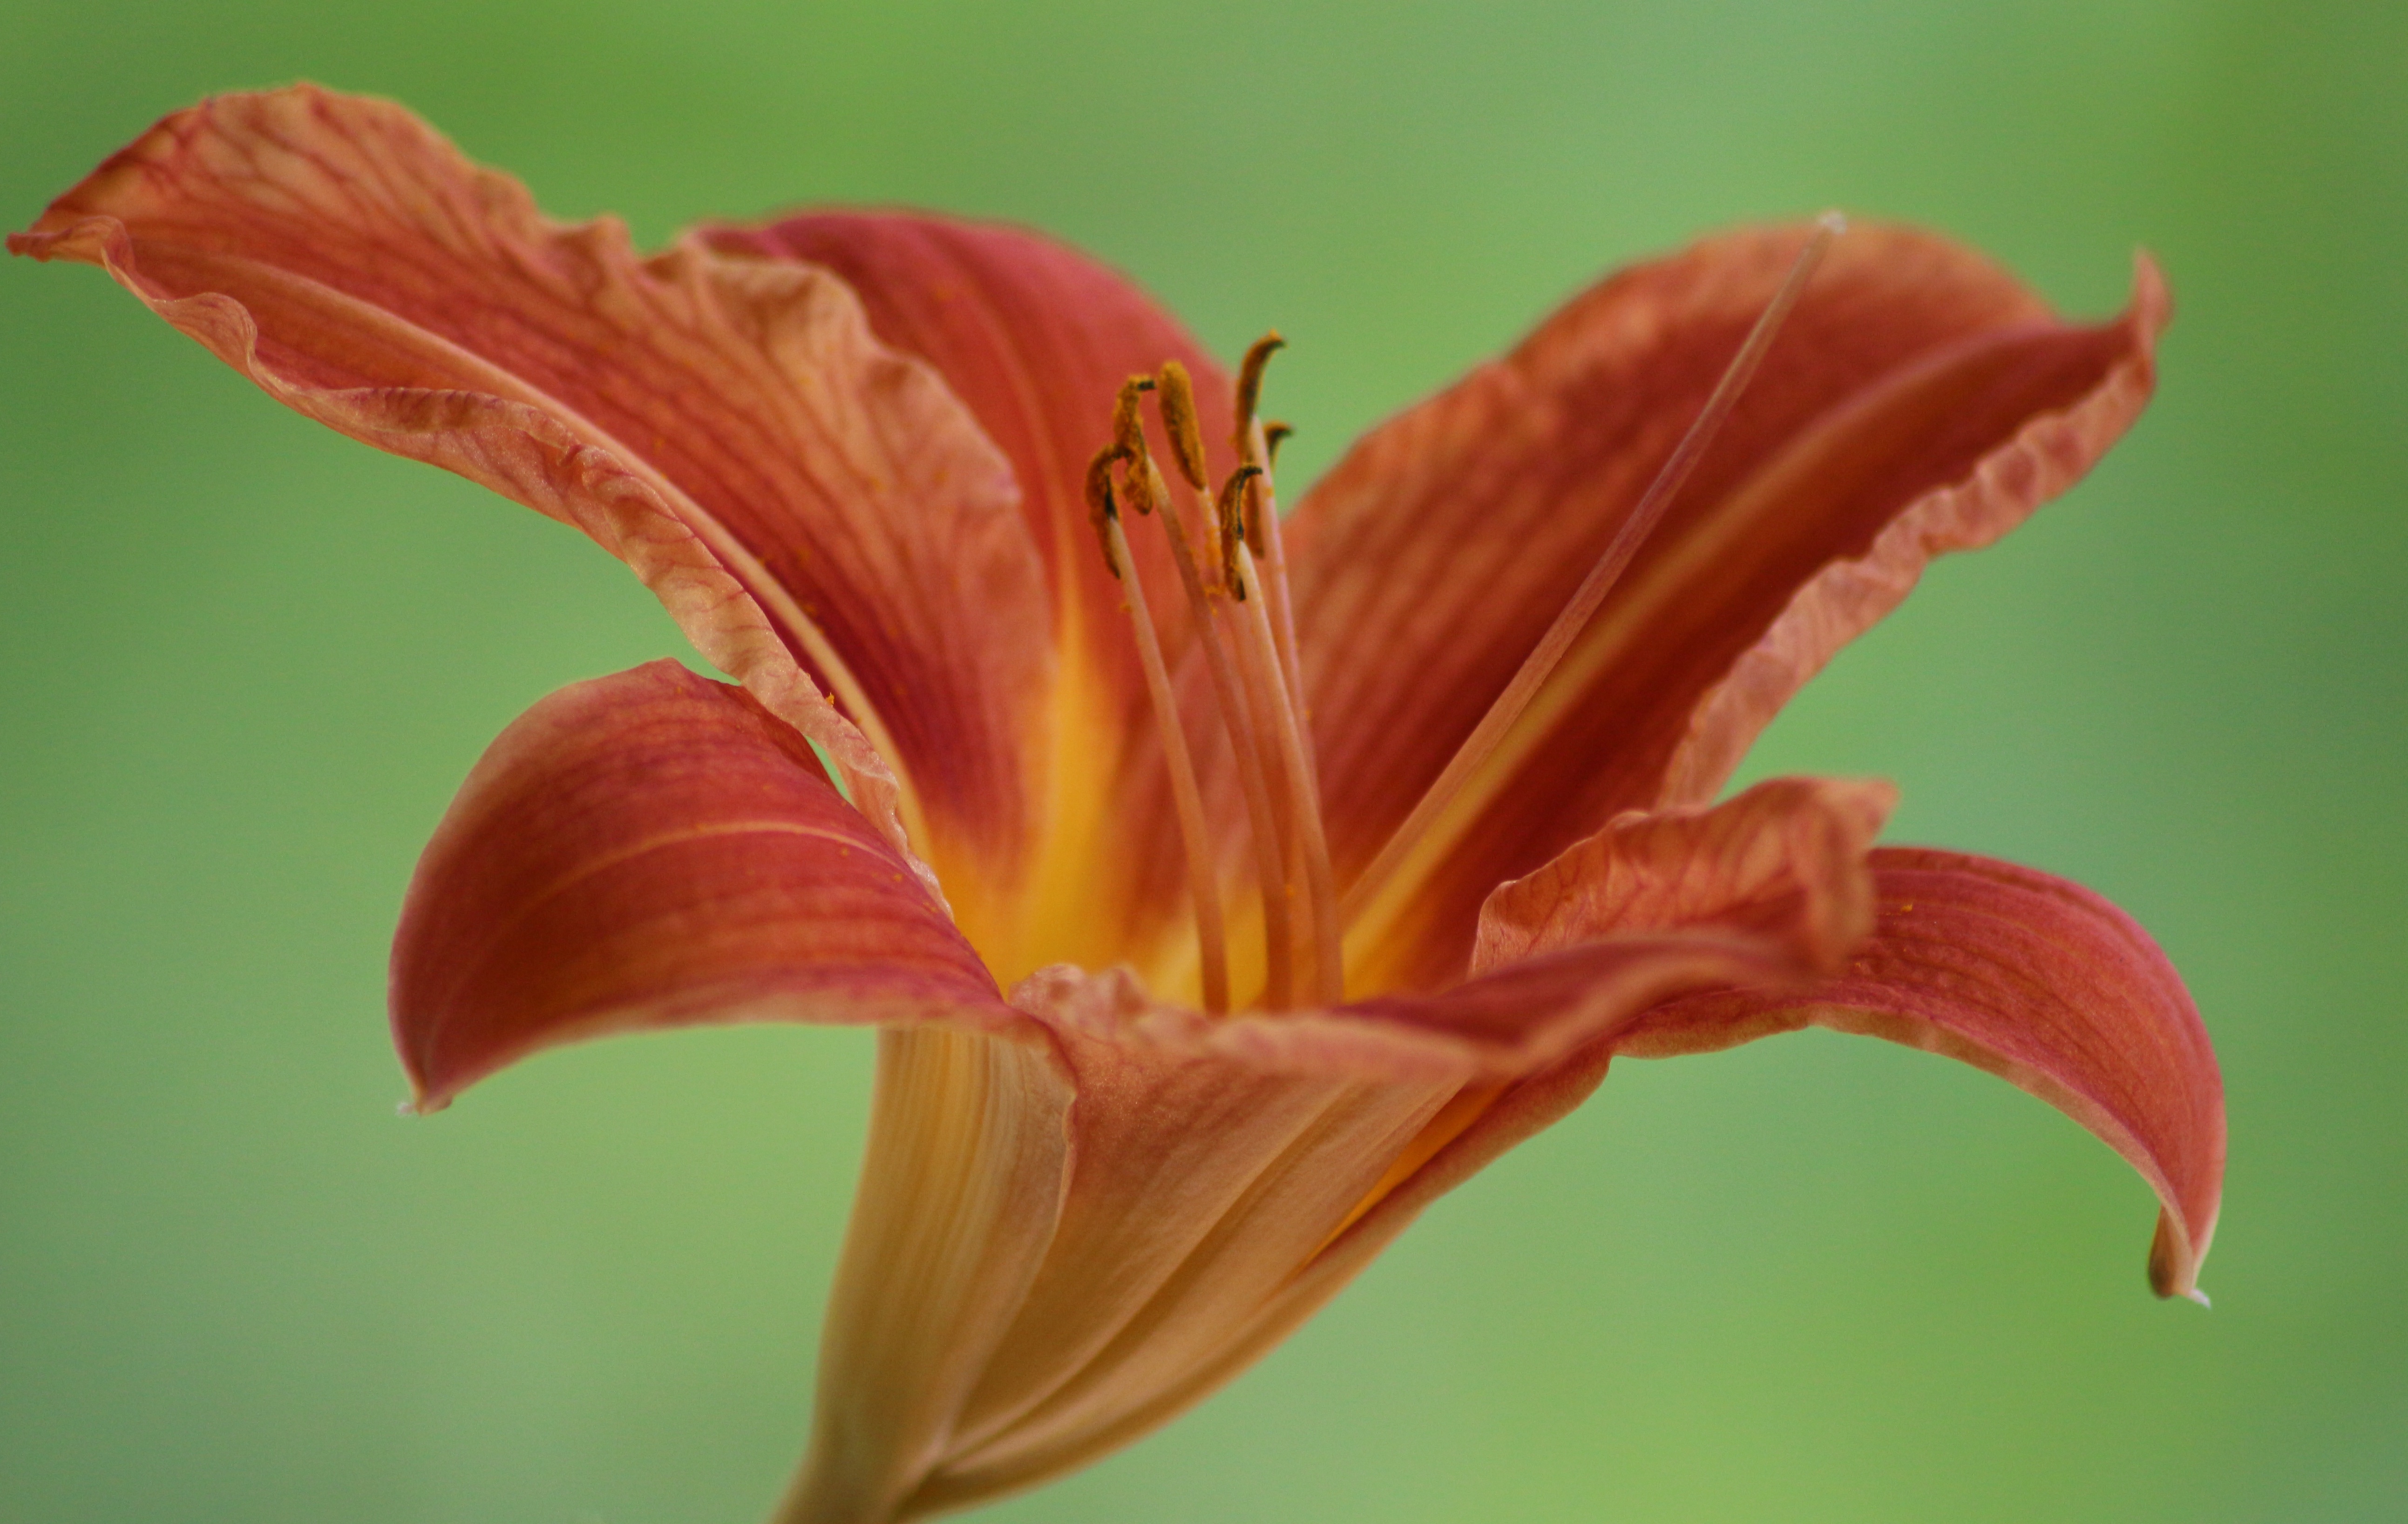
blossom, plant, photography, leaf, flower, petal, bloom, pollen, green, macro, botany, flora, close up, lilies, lily, daylily, macro photography, blossomed, flowering plant, orange lily, plant stem, land plant